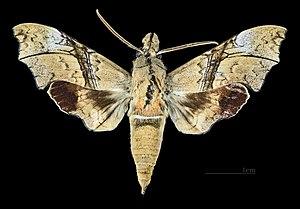
Aleuron iphis est une espèce de lépidoptères de la famille des Sphingidae, sous-famille des Macroglossinae, de la tribu des Dilophonotini et du genre Aleuron.